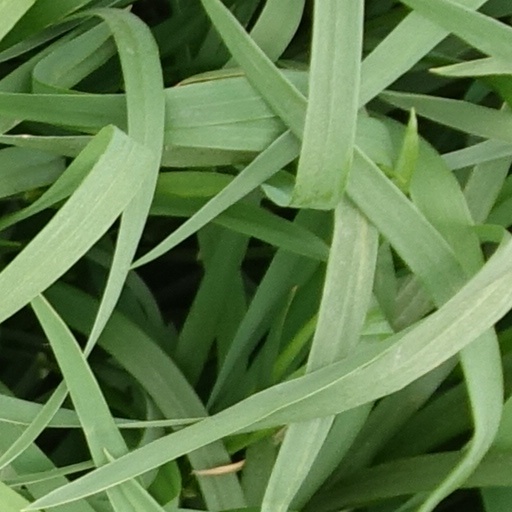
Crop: wheat